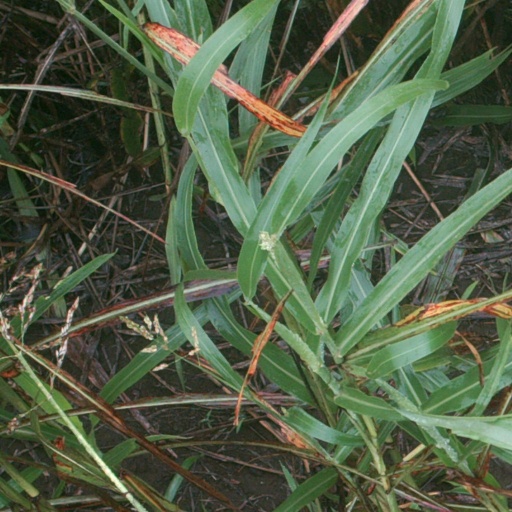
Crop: sorghum